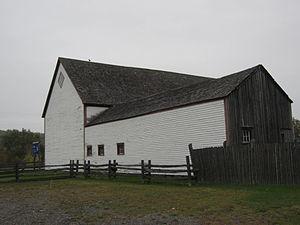
Doaktown est un village du Comté de Northumberland situé au centre du Nouveau-Brunswick.